Gladiator

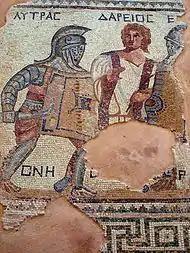
Late 3rd century gladiator mosaic from a private residence in Kourion, Cyprus. All the participants are named. The central figure (Darios) is positioned as a referee but wears a citizen's high-status toga or tunic with broad stripes

A gladiator might expect to fight in two or three "munera" annually, and an unknown number would have died in their first match. Few gladiators survived more than 10 contests, though one survived an extraordinary 150 bouts; and another died at 90 years of age, presumably long after retirement. A natural death following retirement is also likely for three individuals who died at 38, 45, and 48 years respectively. George Ville, using evidence from 1st century gladiator headstones, calculated an average age at death of 27, and mortality "among all who entered the arena" at 19/100. Marcus Junkelmann disputes Ville's calculation for average age at death; the majority would have received no headstone, and would have died early in their careers, at 18–25 years of age. Between the early and later Imperial periods the risk of death for defeated gladiators rose from 1/5 to 1/4, perhaps because "missio" was granted less often. Hopkins and Beard tentatively estimate a total of 400 arenas throughout the Roman Empire at its greatest extent, with a combined total of 8,000 deaths per annum from executions, combats and accidents.